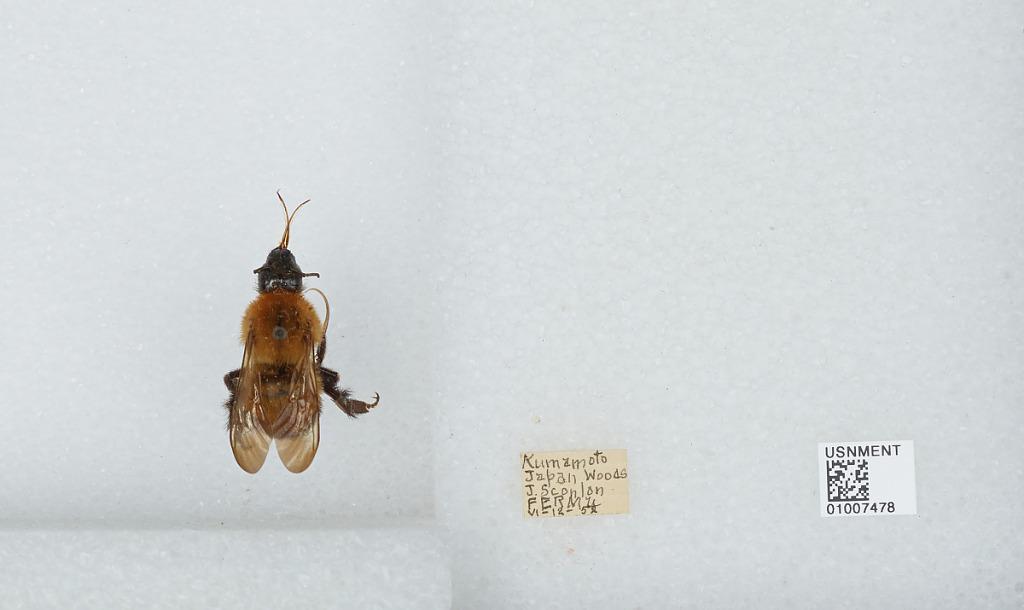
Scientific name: Bombus (Diversobombus) diversus Smith
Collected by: J. Sconlon
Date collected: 1952-6-12
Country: Japan
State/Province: Kumamoto
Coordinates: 32.72, 130.67